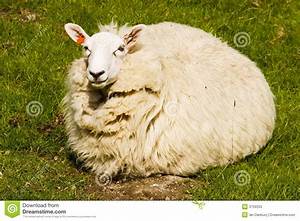
Label: sheep